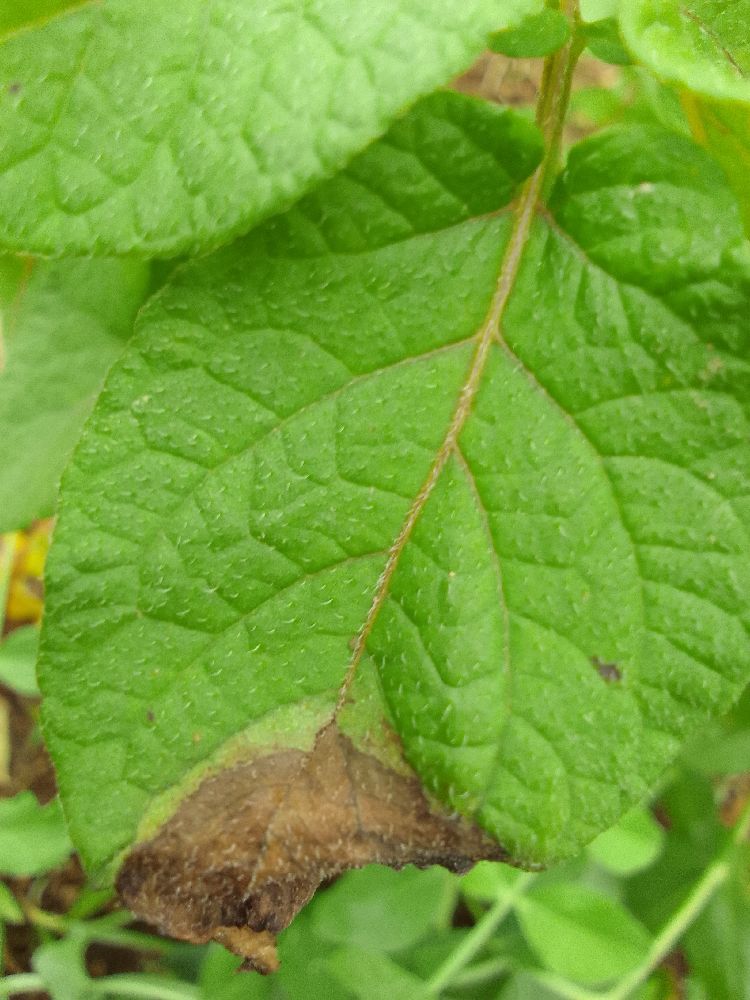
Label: Late blight